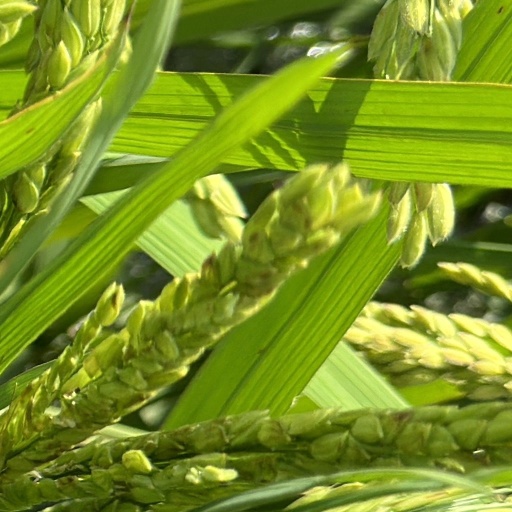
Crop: rice